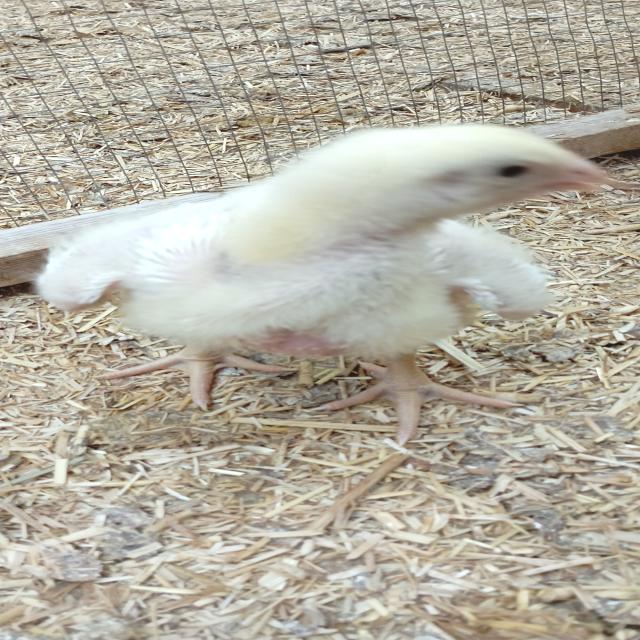
Weight: 413 g